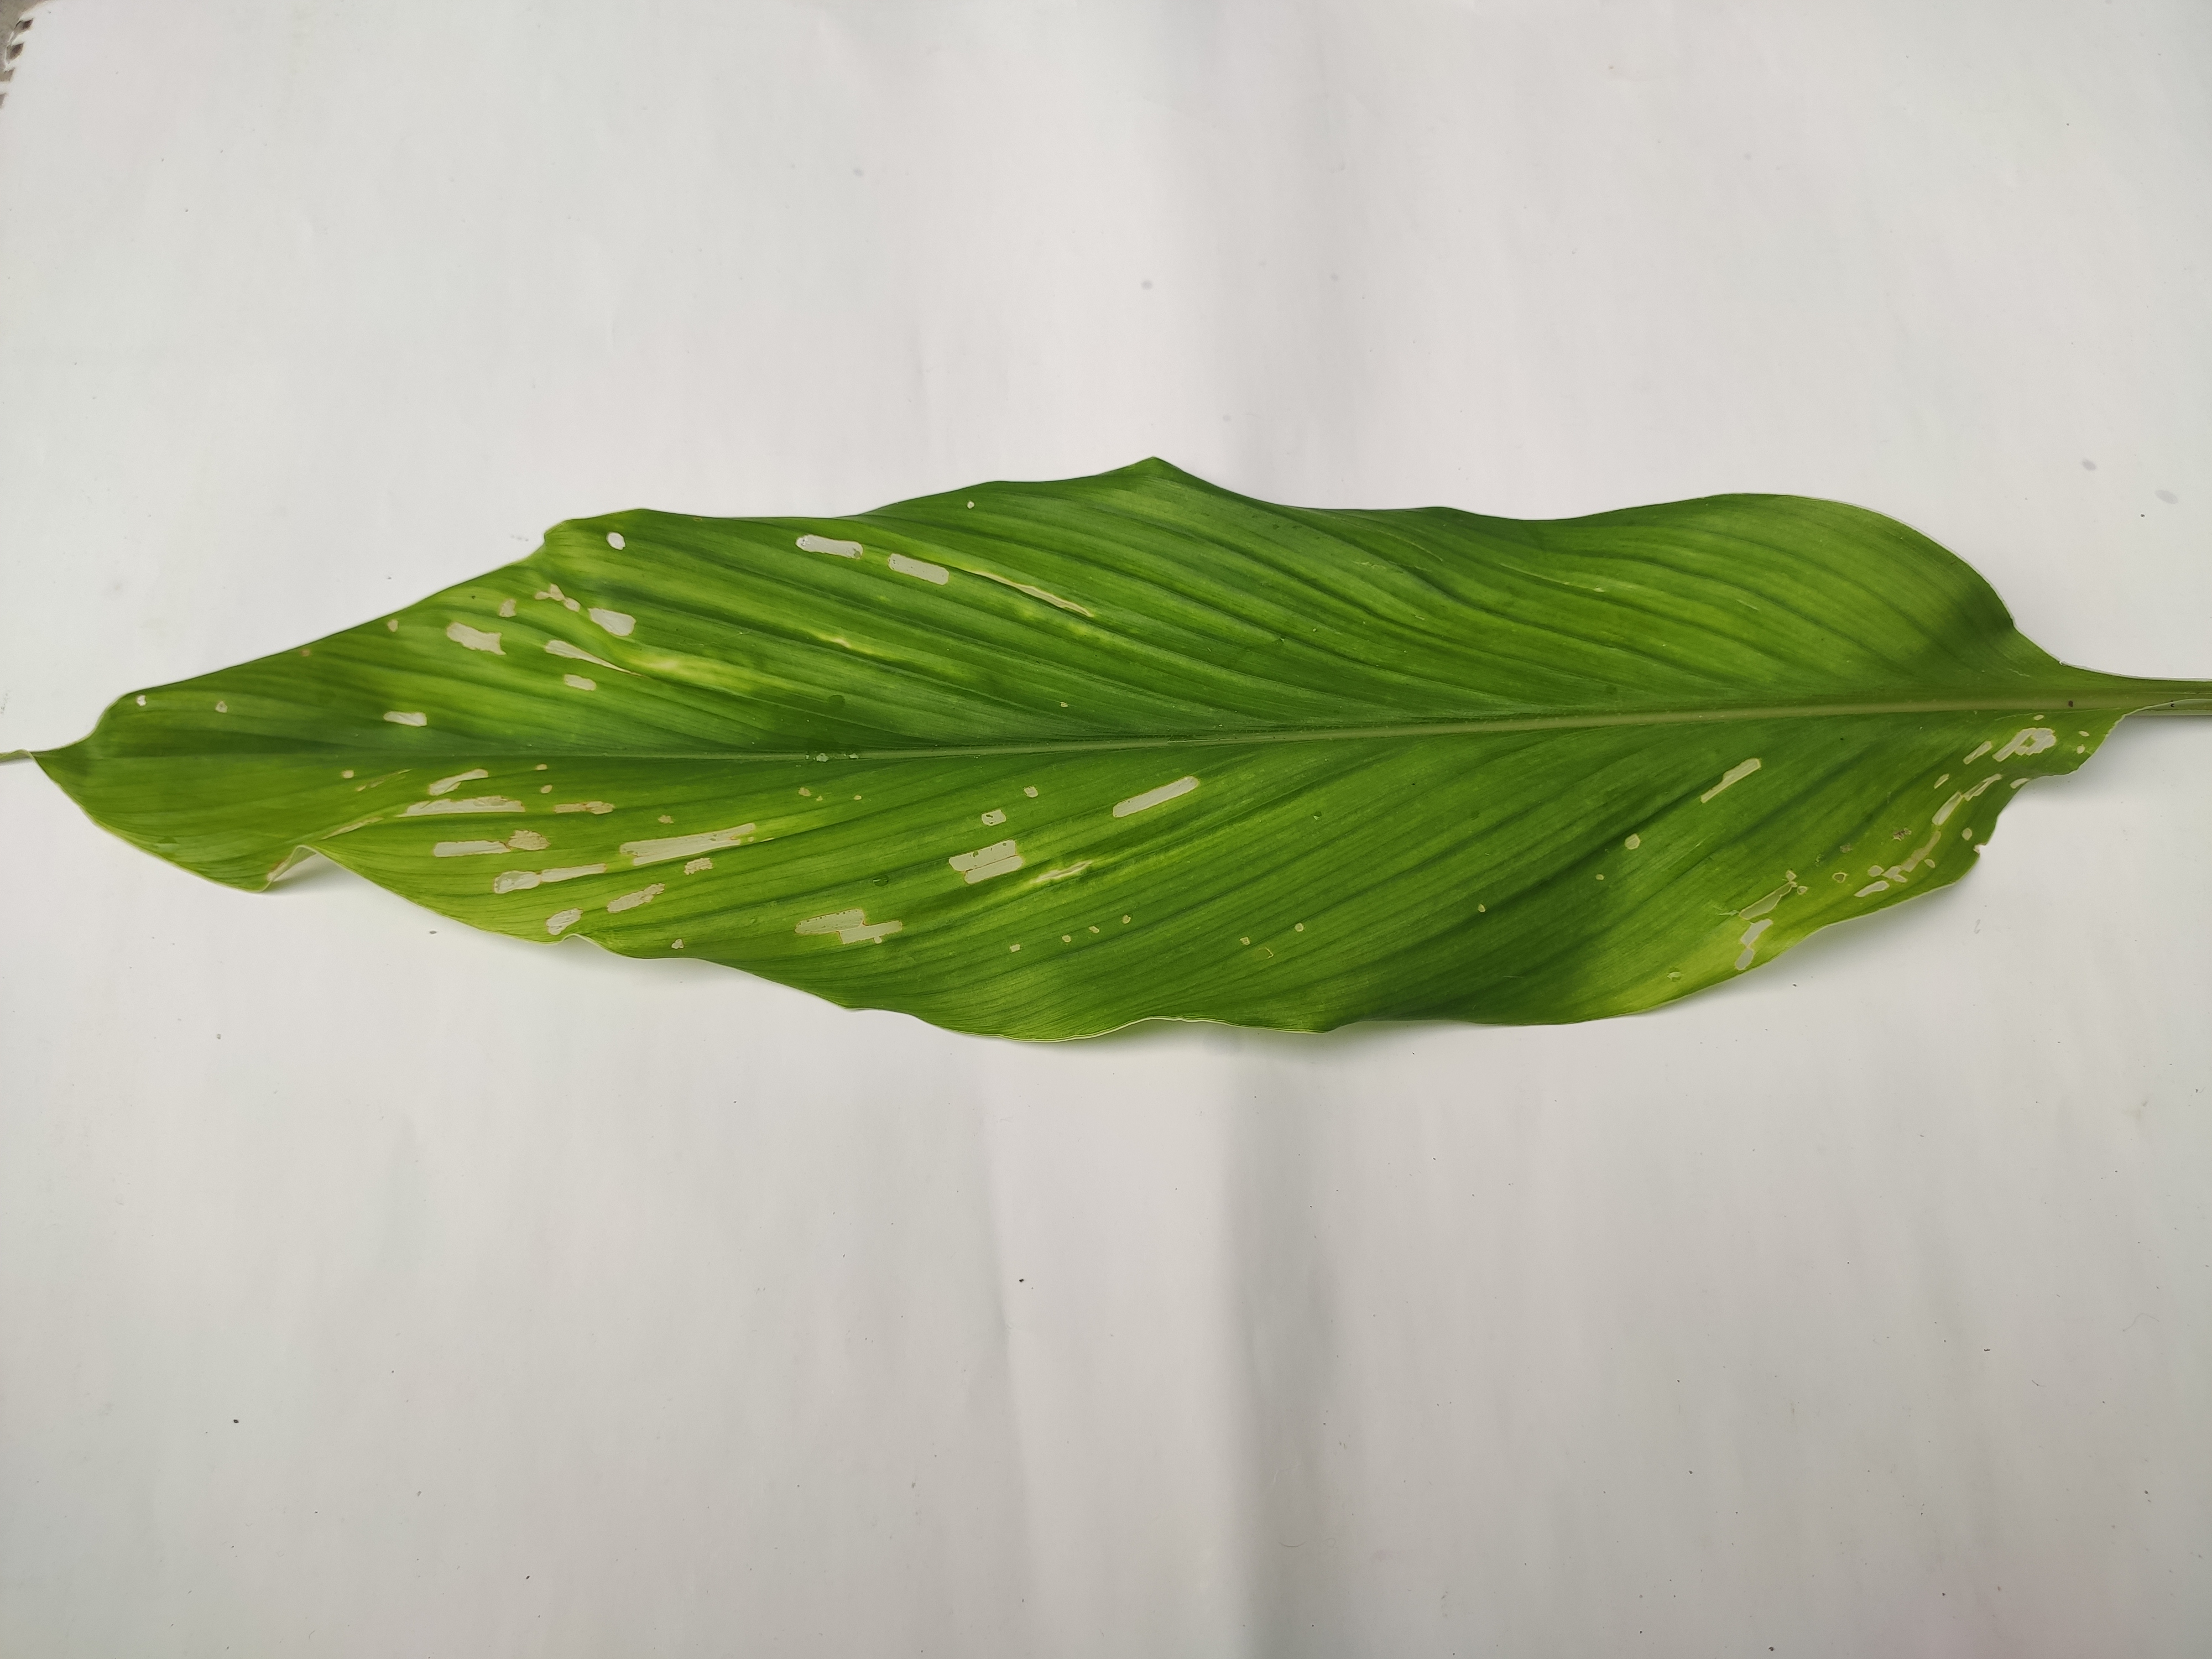
Label: Aphids_Disease